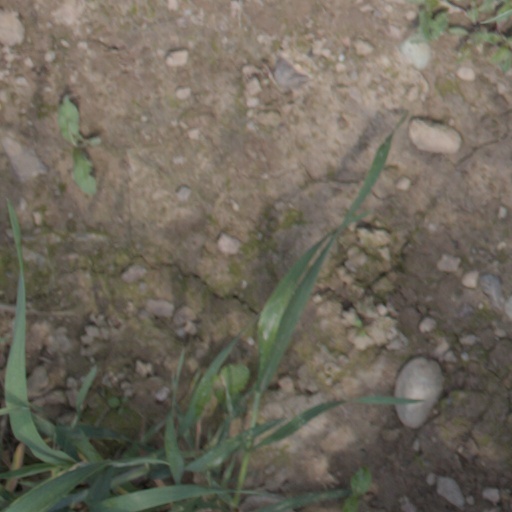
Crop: wheat